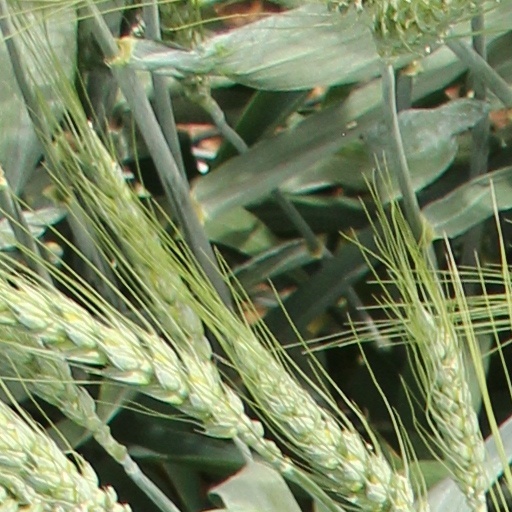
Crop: wheat